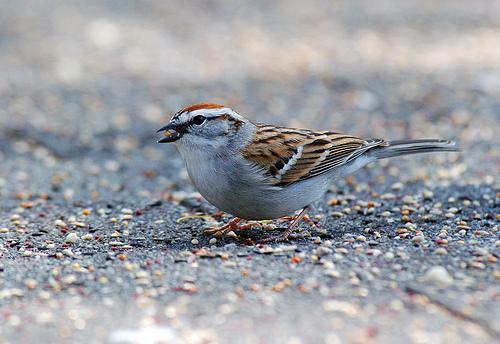
A photo of a chipping sparrow